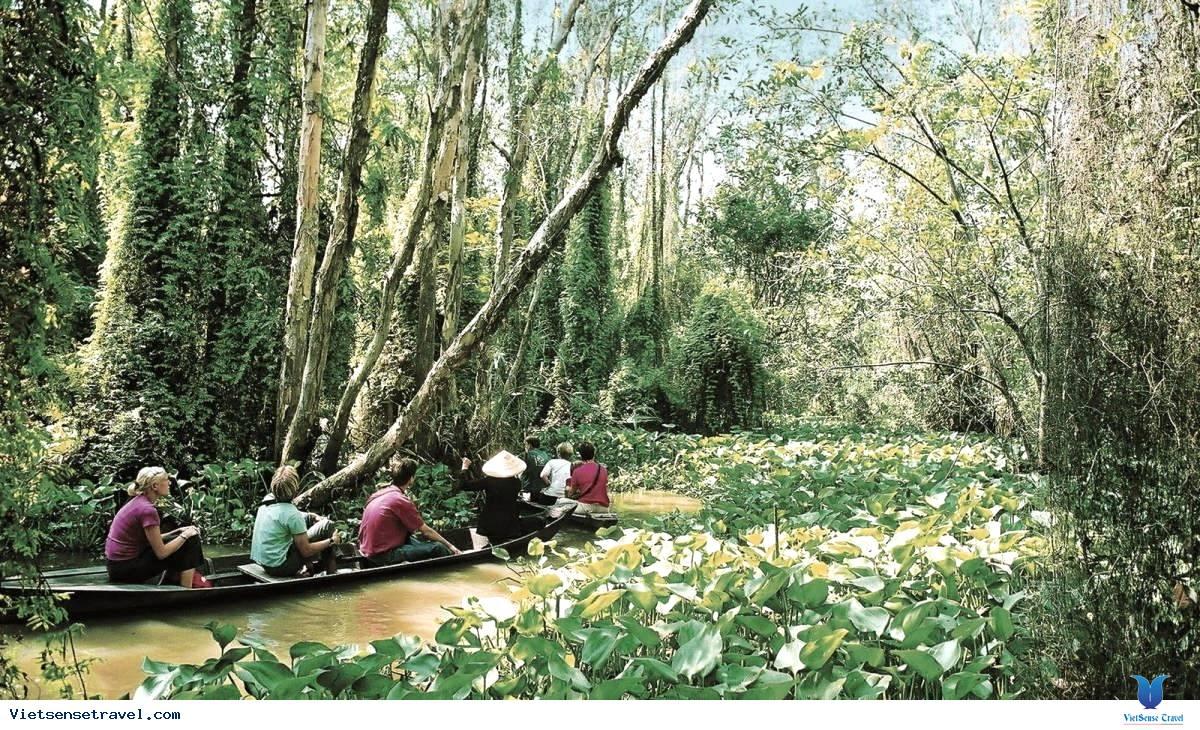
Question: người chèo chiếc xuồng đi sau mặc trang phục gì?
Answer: áo bà ba màu đen đội nón lá